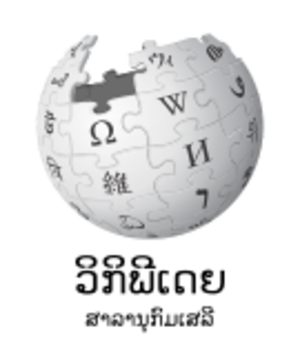
Wikipédia en lao est l’édition de Wikipédia en lao. Code : lo.